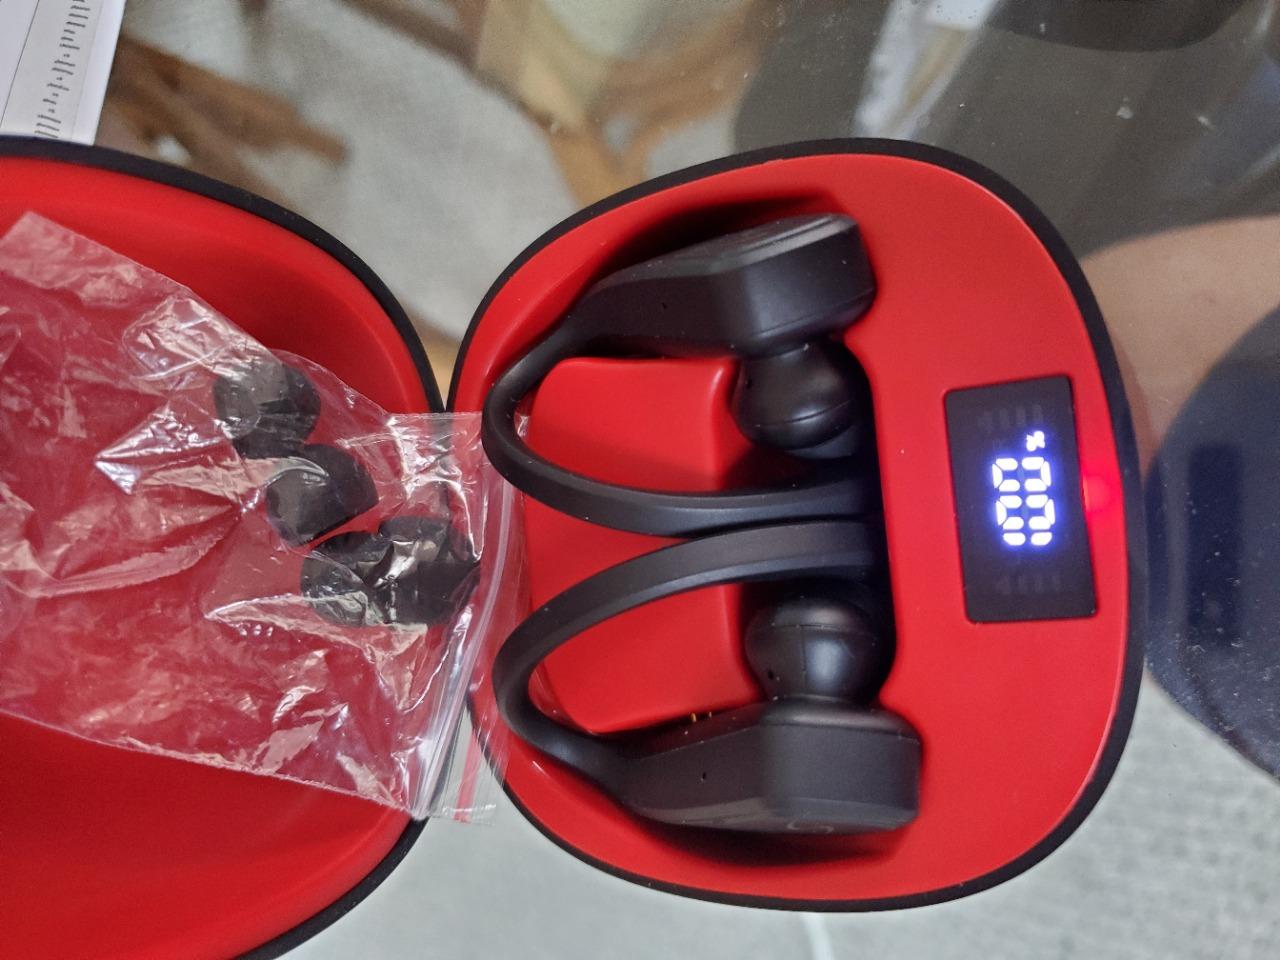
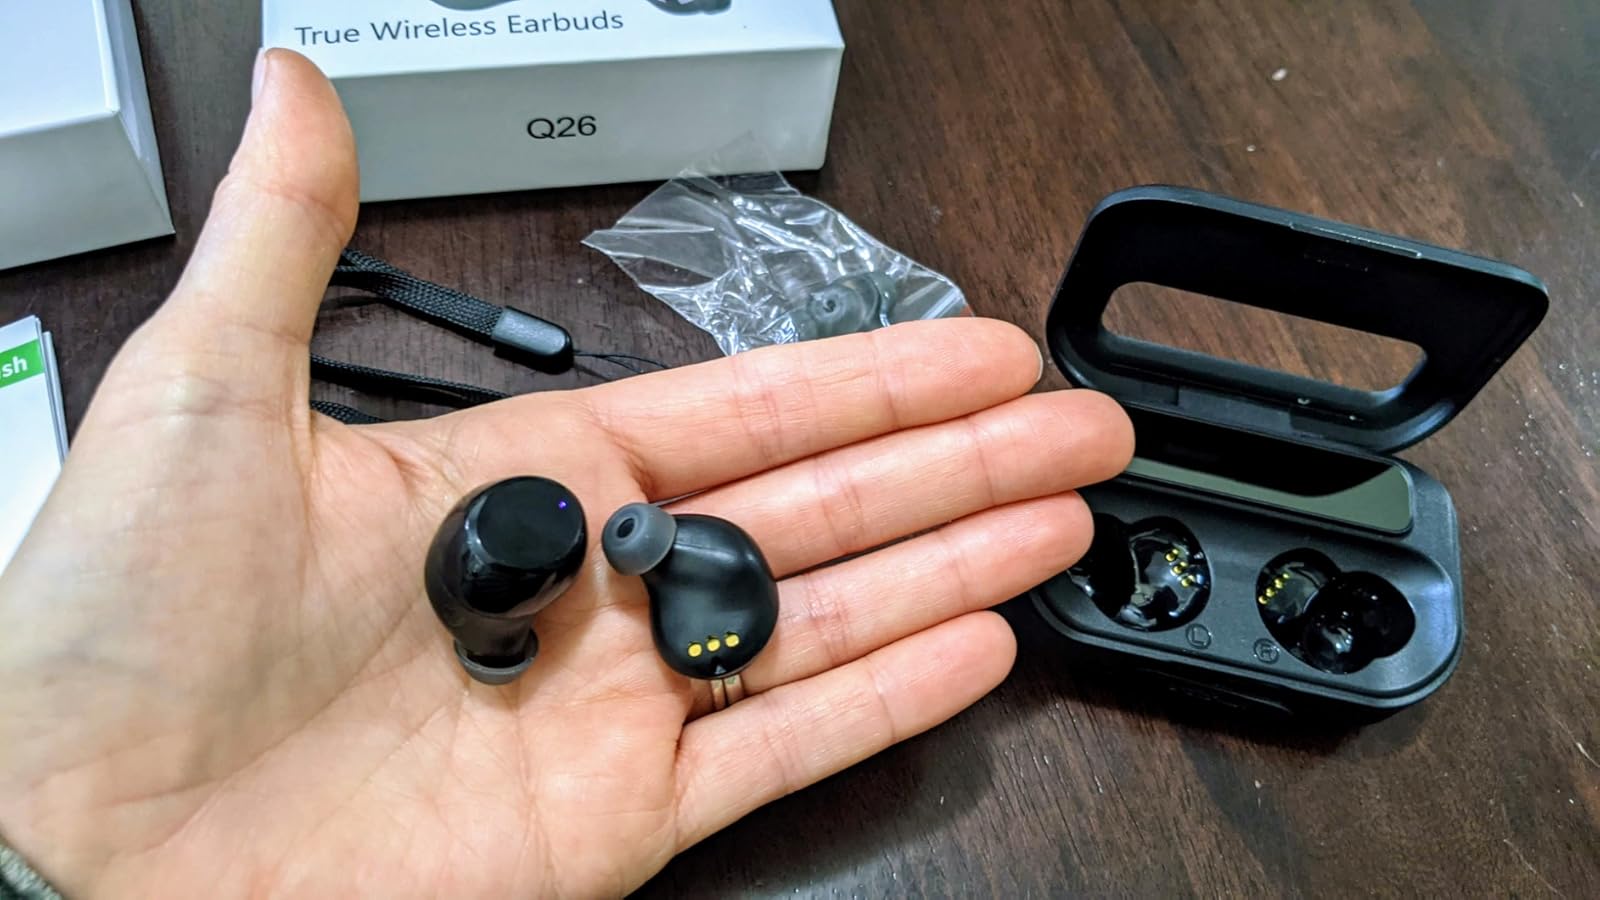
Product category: earbuds
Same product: no